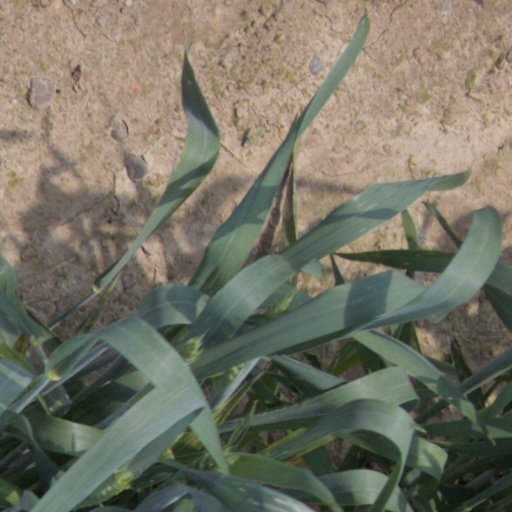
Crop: wheat